Agriculture in California

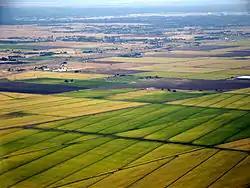
Rice paddies just north of Sacramento

The table below shows the top 21 commodities, by dollar value, produced in California in 2017. Between 2016 and 2017, there were increases by more than 2% in total value for the following crops: almonds, dairy, grapes and cattle. The largest increase was seen in almond sales, which increased by 10.9% from 2016 to 2017, due to both increases in crop volume produced and the average market price for a pound of almonds. Dairy sales increased 8.2% from 2016 to 2017 due to an increase in the average price for milk, despite a slight decrease in total milk production. Grape sales increased by 3.1% from 2016 to 2017 due to an increase in price per ton of grape (from in 2016 to in 2017). Cattle sales also increased by 2.7% from 2016 to 2017.